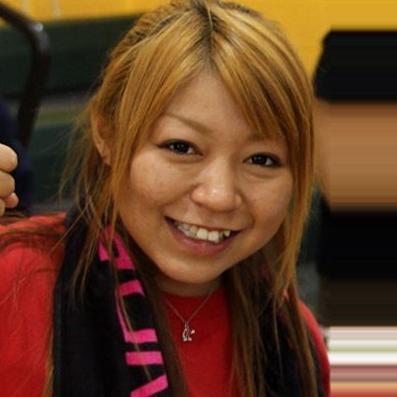
Age: 22